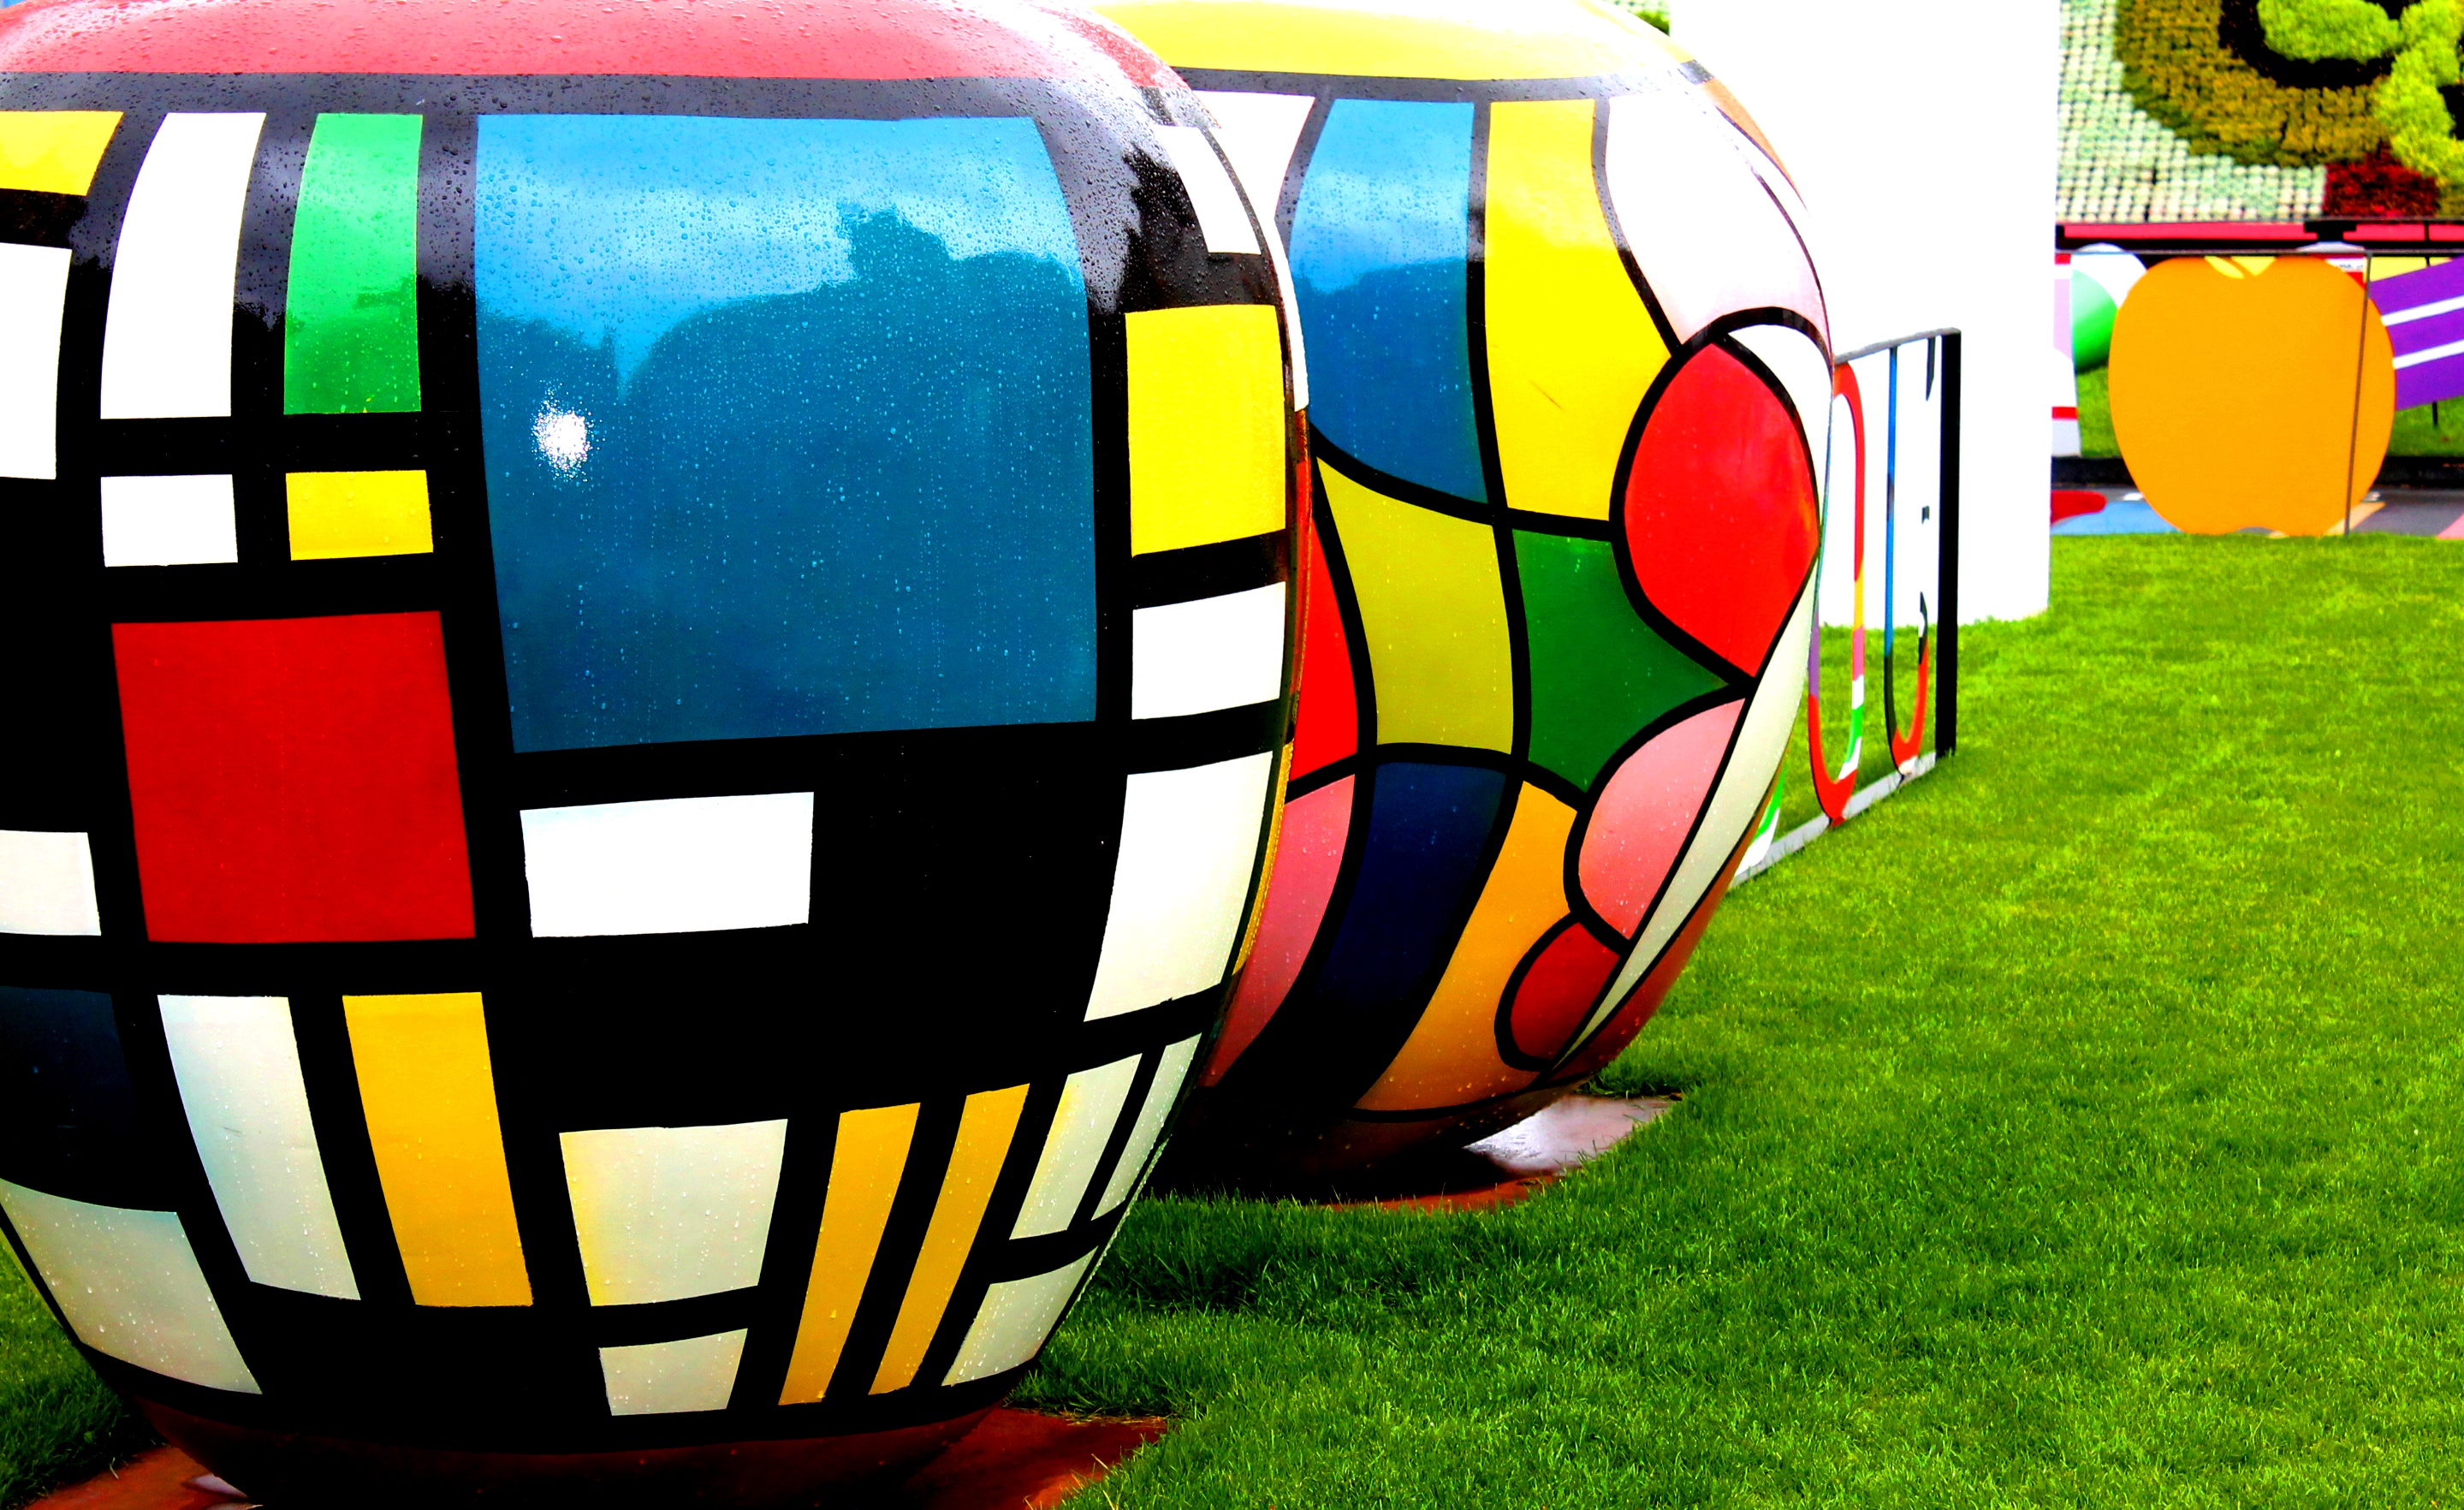
street, wheel, play, window, glass, france, color, contrast, colorful, toy, art, ball, colours, patterns, shapes, dailyshoot, anawesomeshot